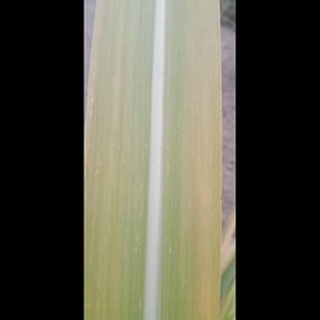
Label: sugarcane_yellow_leaf_disease